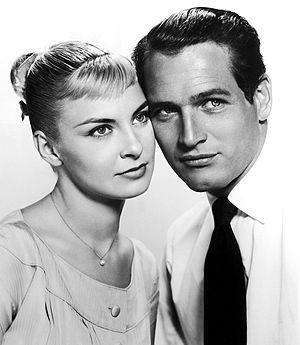
Paul Newman, né le 26 janvier 1925 à Shaker Heights et mort le 26 septembre 2008 à Westport, est un acteur, réalisateur, producteur et scénariste américain.
Joanne Woodward, née le 27 février 1930 à Thomasville, est une actrice, productrice et réalisatrice américaine. En 1958, elle a remporté l'Oscar de la meilleure actrice pour Les Trois Visages d'Ève.